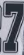
Number: 7